Bohdan Levkiv

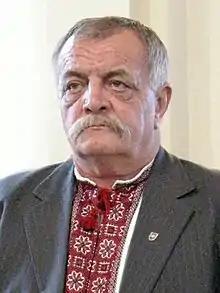
Levkiv in 2007

Bohdan Levkiv (22 February 1950 – 25 November 2021) was a Ukrainian politician. He served as mayor of Ternopil from 2002 to 2006.